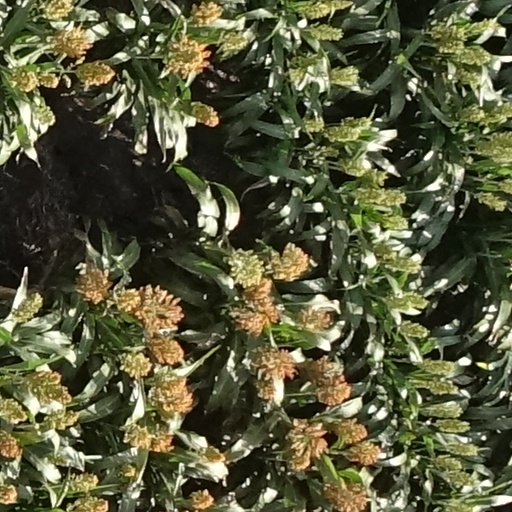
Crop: sorghum